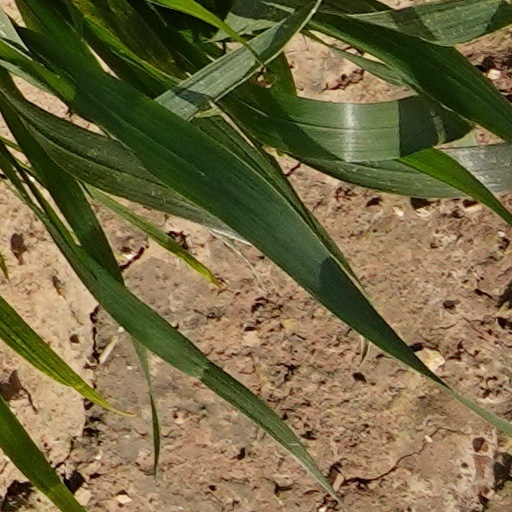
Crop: wheat